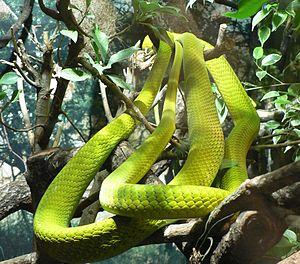
Le Gabon, en forme longue la République gabonaise, est un pays situé en Afrique centrale, traversé par l'équateur, frontalier à l'est, au sud-est et au sud de la république du Congo, au nord-nord-ouest de la Guinée équatoriale et au nord du Cameroun. Ancienne colonie française, le Gabon est indépendant depuis le 17 août 1960.
Le Mamba vert ou Mamba vert de l'Est est une espèce de serpents de la famille des Elapidae. C'est une grande espèce de serpent arboricole très venimeux appartenant au genre des mambas, Dendroaspis. Cette espèce de mamba a été décrite par le chirurgien et zoologiste écossais Andrew Smith en 1849. Ce serpent vit surtout dans les régions côtières du sud de l'Afrique de l'Est. Il est relativement grand, et les femelles adultes atteignent en moyenne environ 2,0 mètres de long, tandis que les mâles sont généralement légèrement plus petits. C'est une espèce arboricole qui se nourrit d'oiseaux adultes et de leurs œufs, de chauves-souris et de rongeurs terrestres tels que les souris, les rats et les gerbilles. Les Mambas verts de l'Est ont un comportement un peu inhabituel chez les mambas, et les élapidés en général. Ils sont timides et sont rarement vus. La rareté des observations est généralement attribuée à la coloration cryptique de cette espèce et son mode de vie arboricole ; toutefois, leurs faibles niveaux d'activité associés à un modèle de recherche de nourriture sédentaire pourraient être une autre explication de son invisibilité.